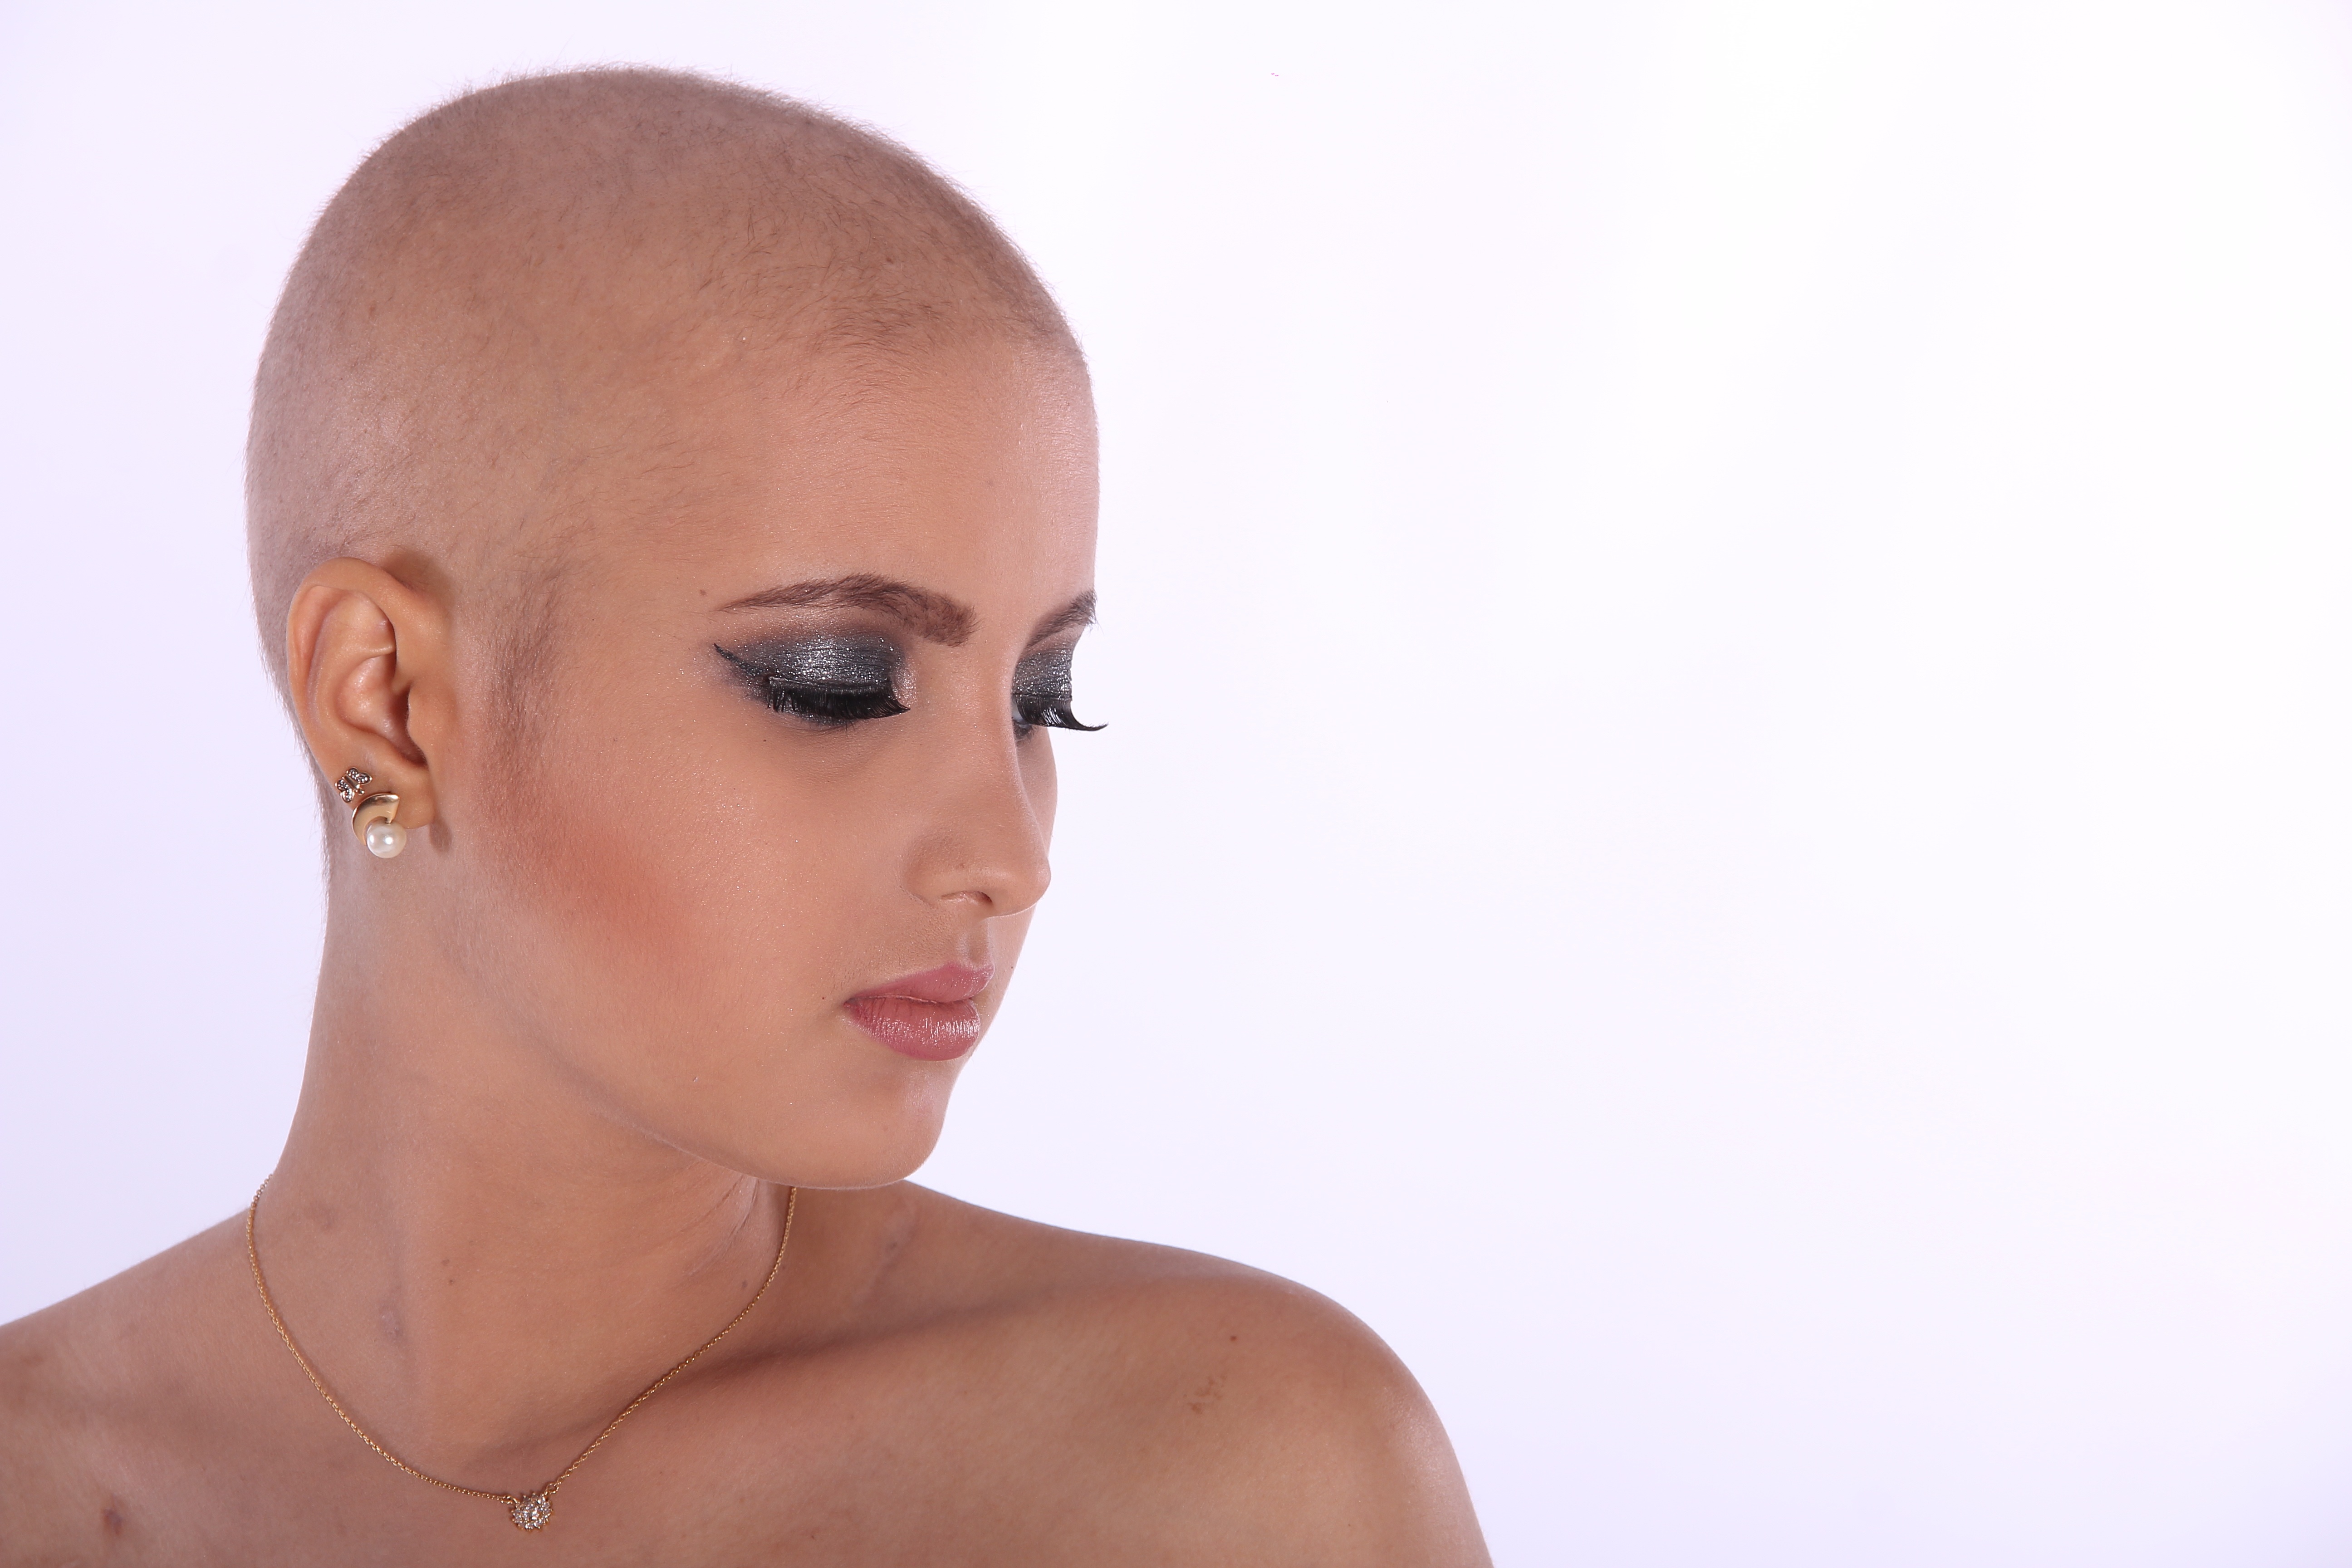
girl, woman, hair, portrait, model, natural, ear, lip, hairstyle, makeup, mouth, close up, human body, bald, face, doll, nose, cheek, neck, eye, head, skin, beauty, blond, organ, linda, little girl, photo shoot, sense, chin, art model, chemotherapy